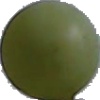
Label: Grape White 4